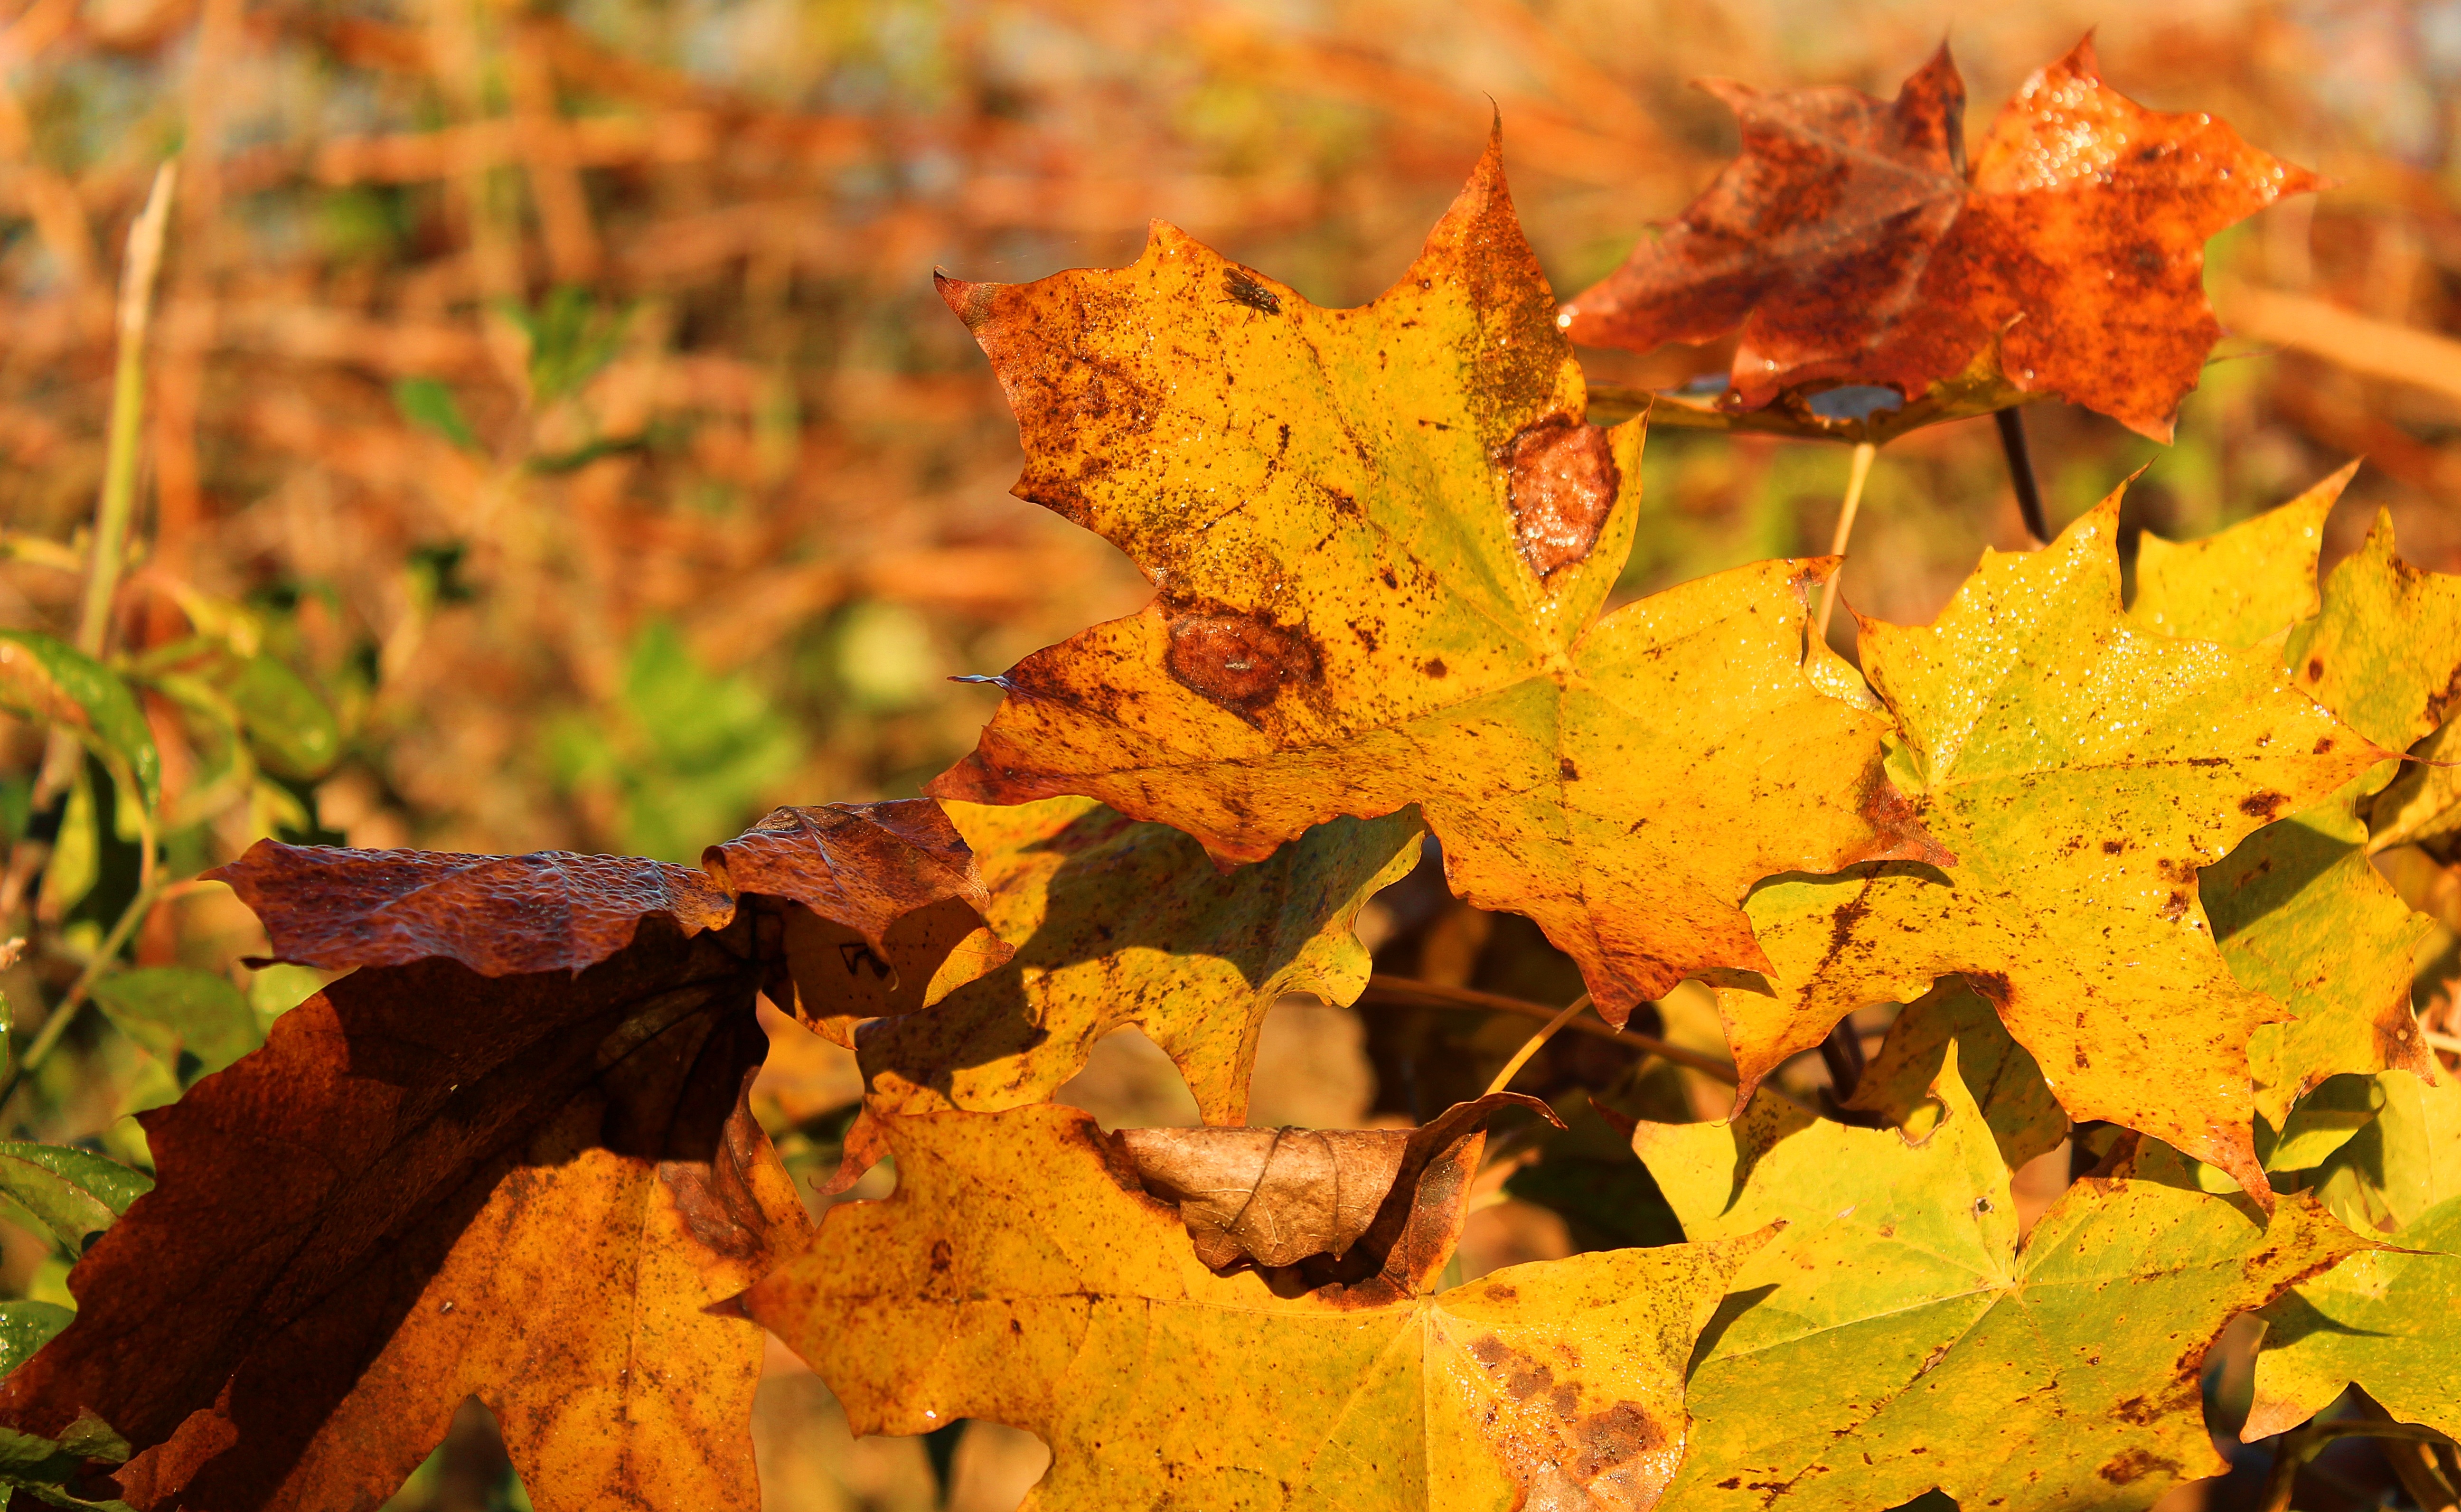
tree, nature, plant, leaf, autumn, yellow, season, maple tree, maple leaf, holidays, deciduous, golden autumn, flowering plant, woody plant, land plant